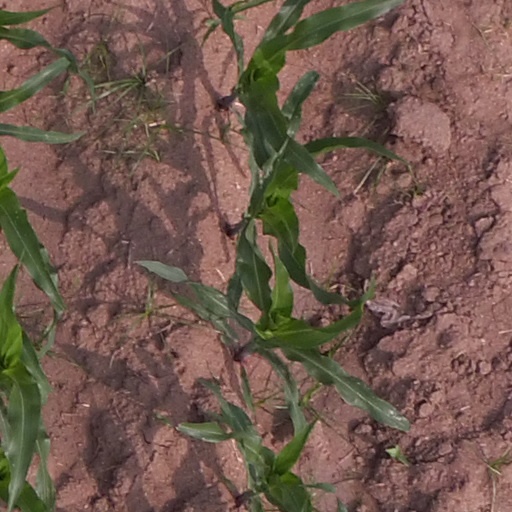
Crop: maize; corn